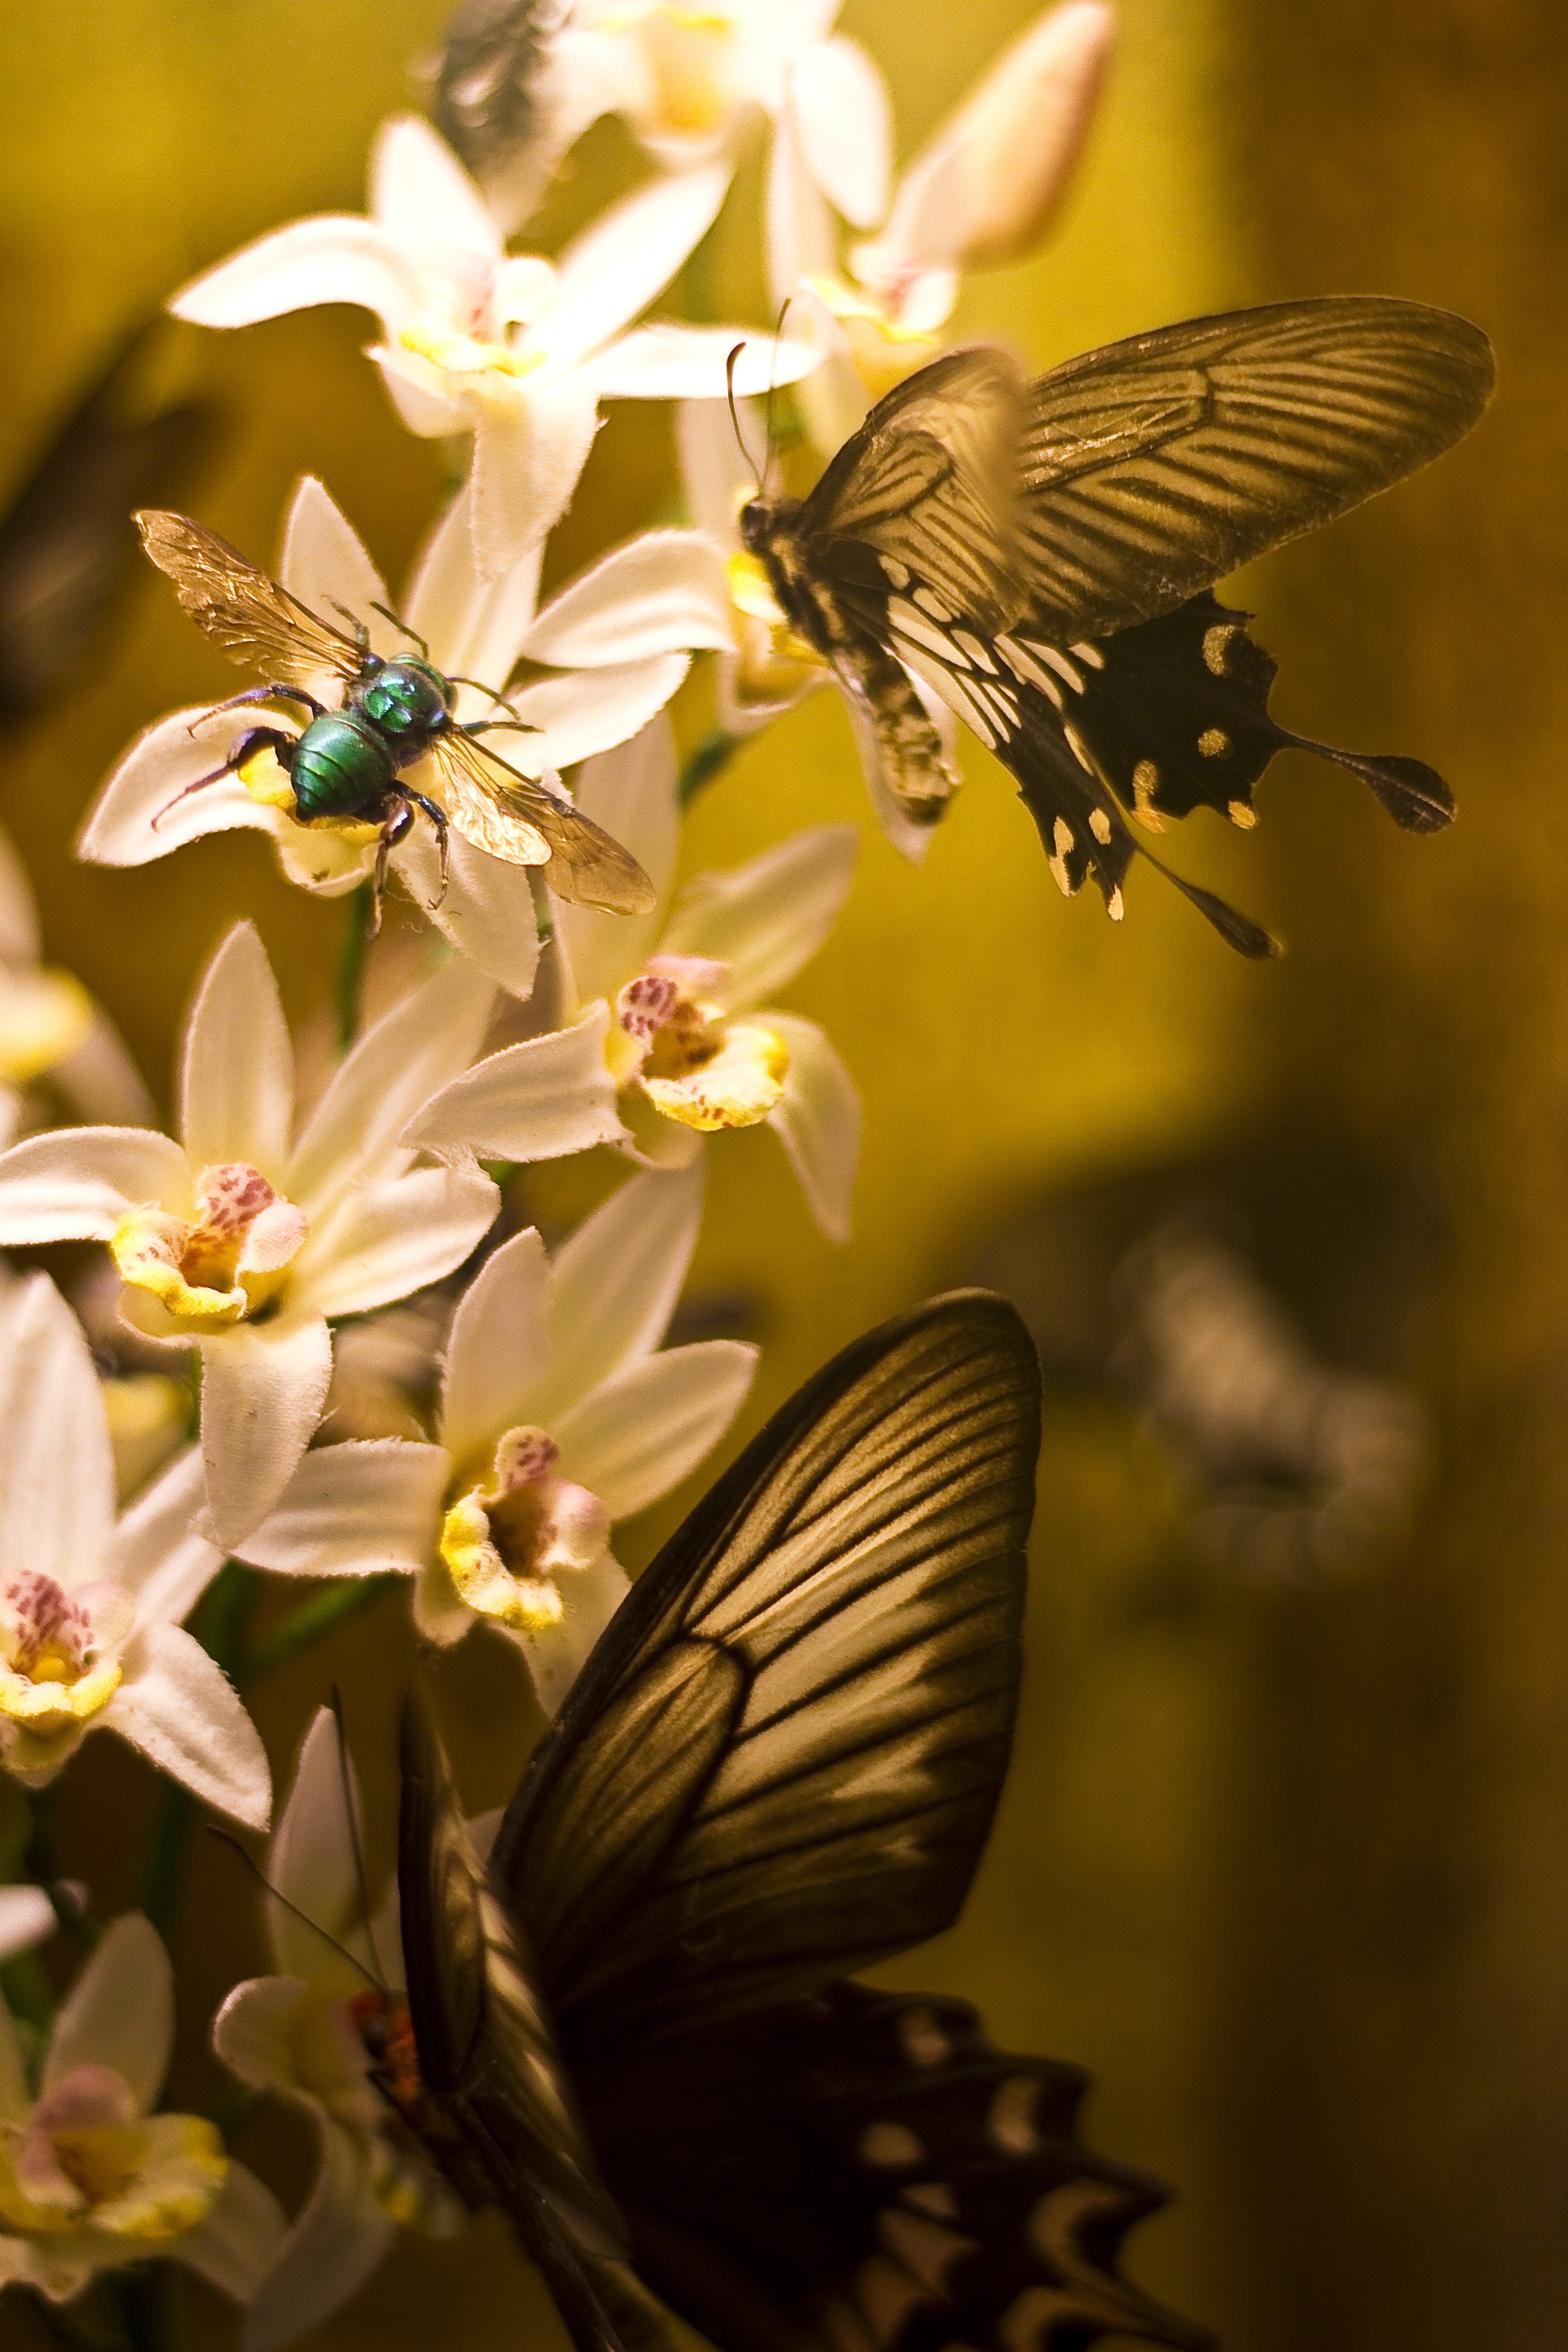
nature, blossom, wing, photography, flower, fly, pollen, spring, insect, botany, butterfly, yellow, flora, fauna, invertebrate, flowers, close up, animals, bee, butterflies, mood, nectar, macro photography, arthropod, honey bee, pollinator, herrlich, moths and butterflies